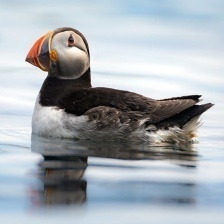
Species: PUFFIN
Scientific name: FRATERCULA